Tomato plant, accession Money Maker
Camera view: tilt-top (135 deg); turntable rotation: 300 degrees
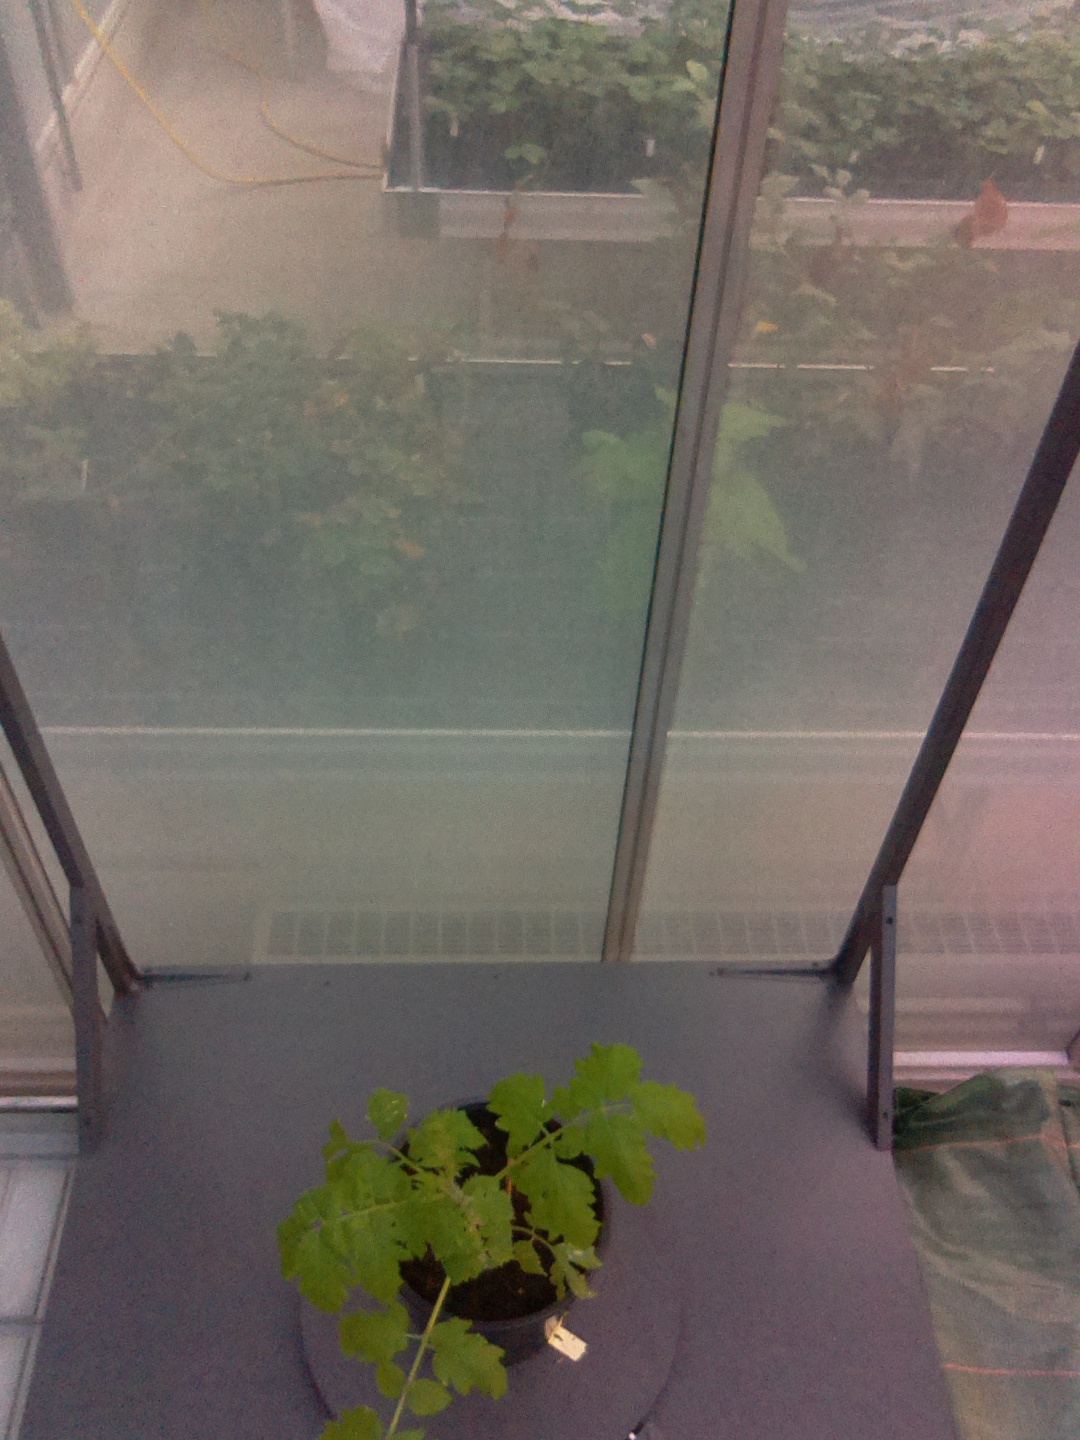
BBCH growth stage 13: 6 of true leaves visible